Analogue modelling (geology)

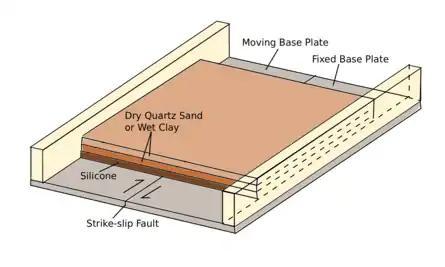
The simplified analogue modelling setting of shear deformation. This model is built on two separate horizontal plates. The brownish layers are dry sand, wet clay, and viscous materials, such as silicone or polydimethylsiloxane.

Strike-slip tectonics differ from the dominantly vertical crust movements associated with shortening and extension, being dominantly horizontal in character (in relative terms sinistral or dextral). This kind of horizontal movement will create a shear zone and several types of fractures and faults. A typical model used for strike-slip tectonics has two (or more) horizontal basal plates moving in opposite directions (or only move one of the plates, other are fixed). The visual results are shown from bird's-eye view. Scientists used CT-analysis to collect the cross-section images for the observation of the most influenced area during the simulation.